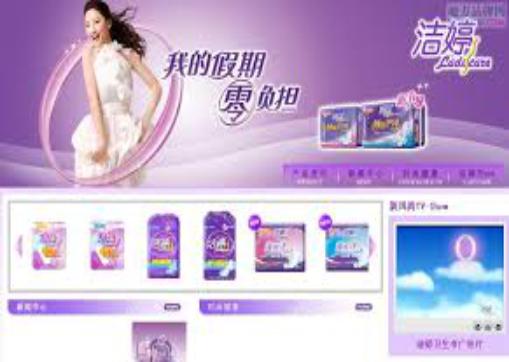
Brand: ladycare
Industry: Necessities